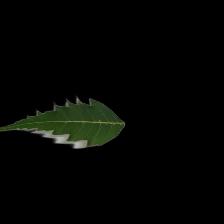
Plant: Neem